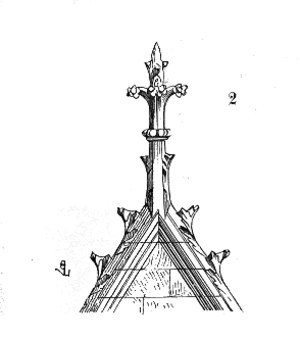
Korsblomst (arkitektur)
Korsblomst
En korsblomst er en lille udsmykning og afslutning på kirker eller husgavl. Korsblomsten kommer fra gotik.